St Laurence School

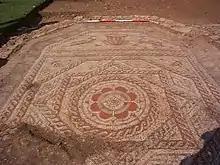
Roman mosaic revealed during excavations

Aerial photographs and minor archaeological excavations in 1976 indicated the presence of the remains of a Roman villa underneath the school's sports fields. A more major excavation in 2003 uncovered Roman era floor mosaics and walls once belonging to this villa, along with a stone structure believed to have once been part of an early Christian baptistery.